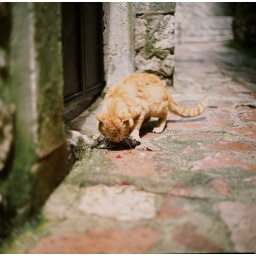
Cat eating fish in old city, Kotor